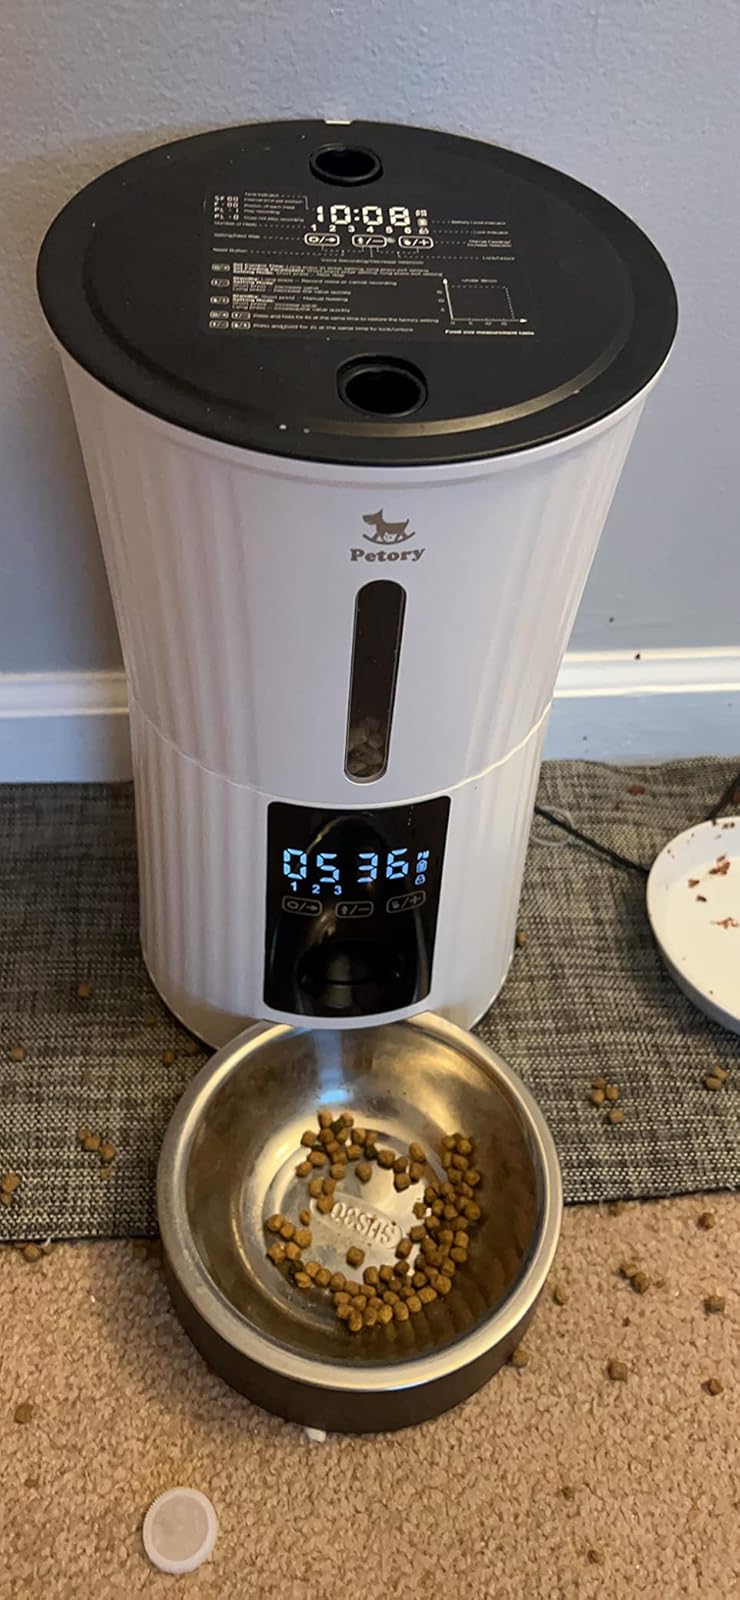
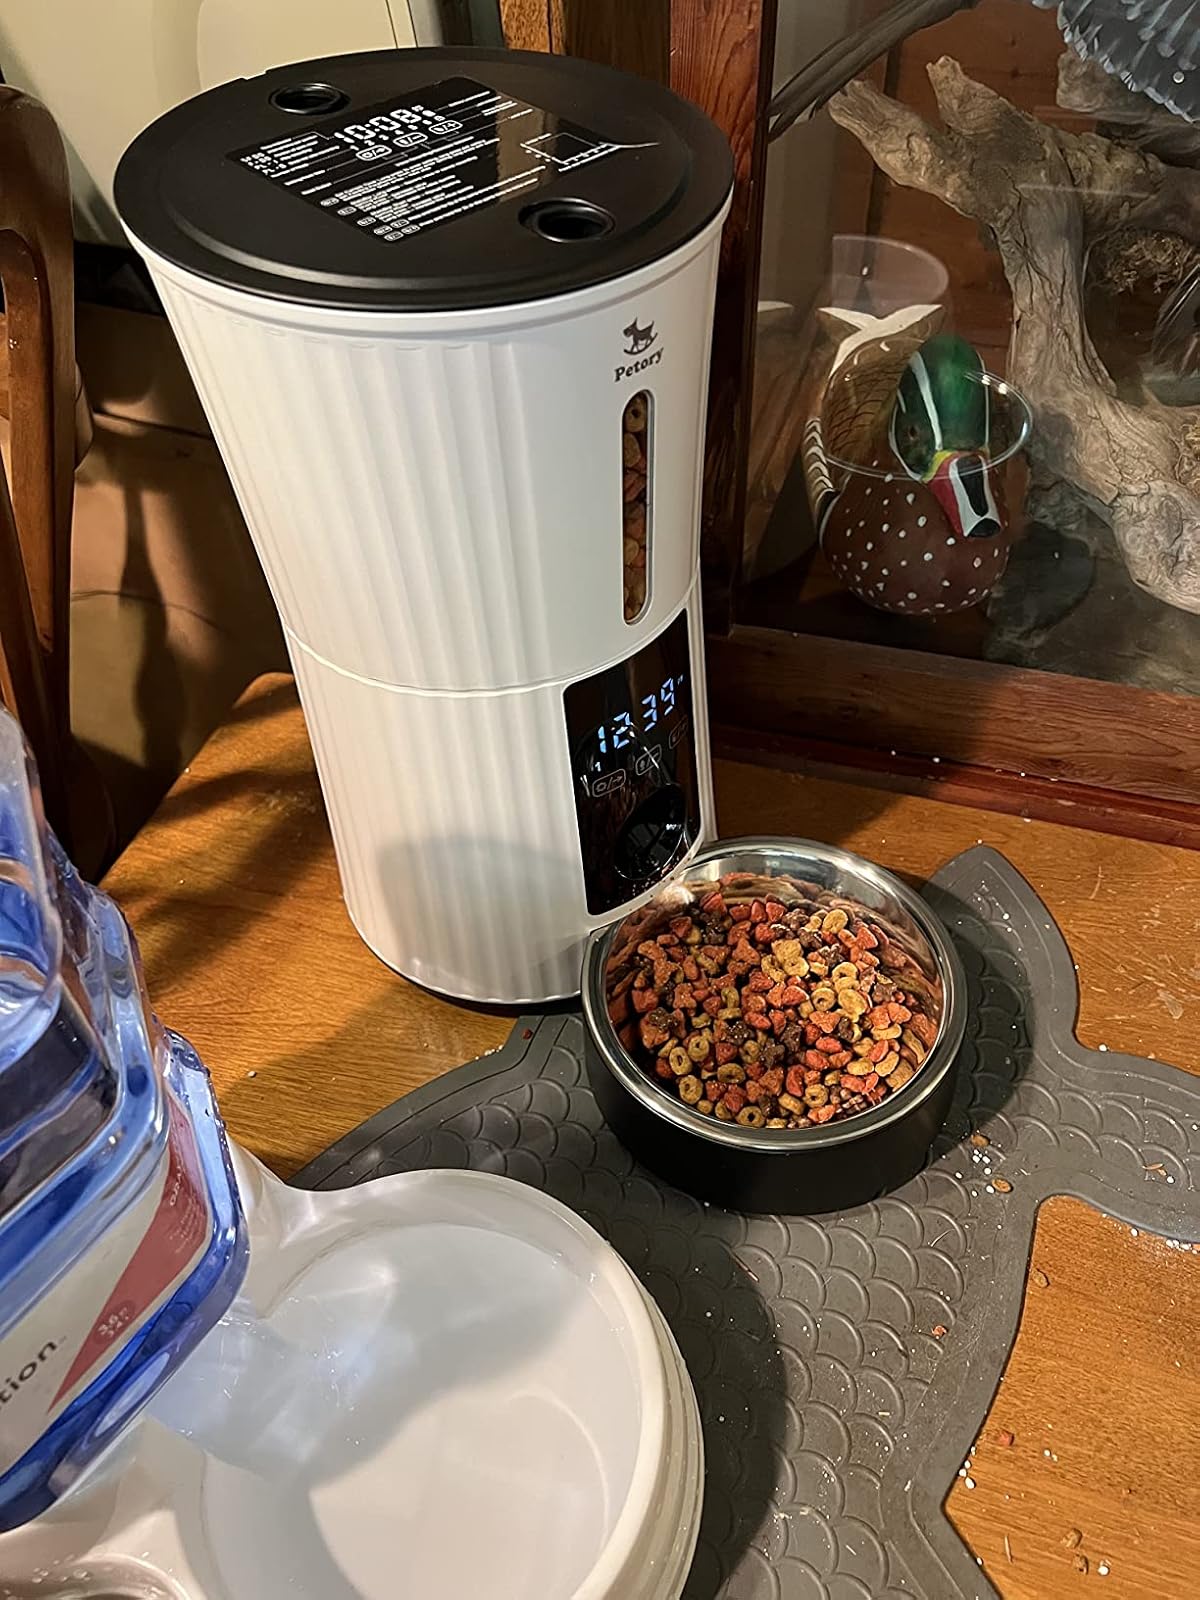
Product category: items_feeder
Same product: yes